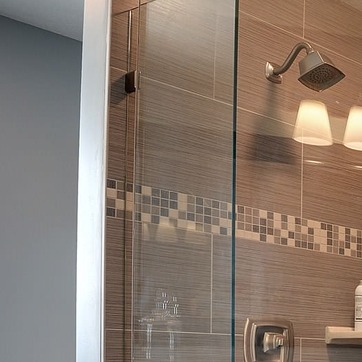
Material: glass